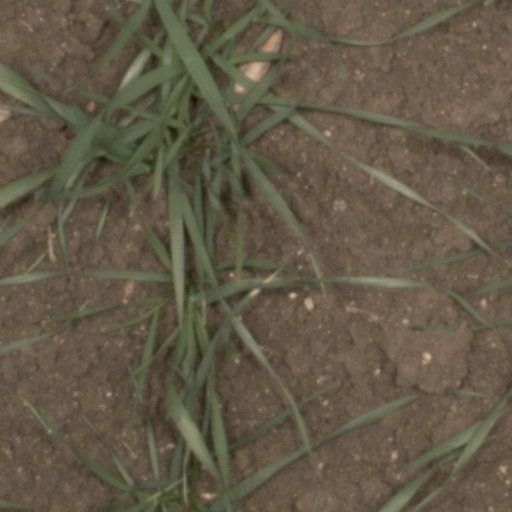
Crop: wheat